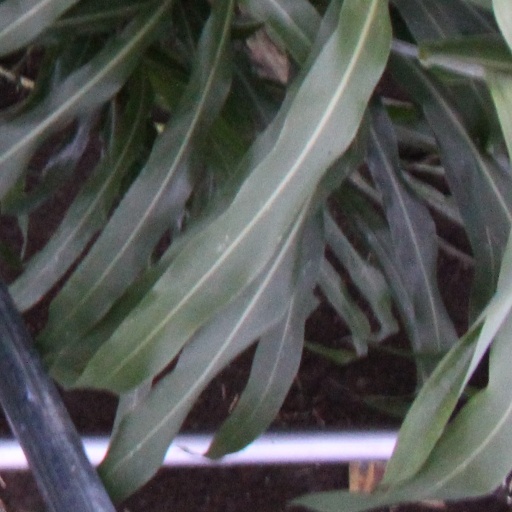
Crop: sorghum